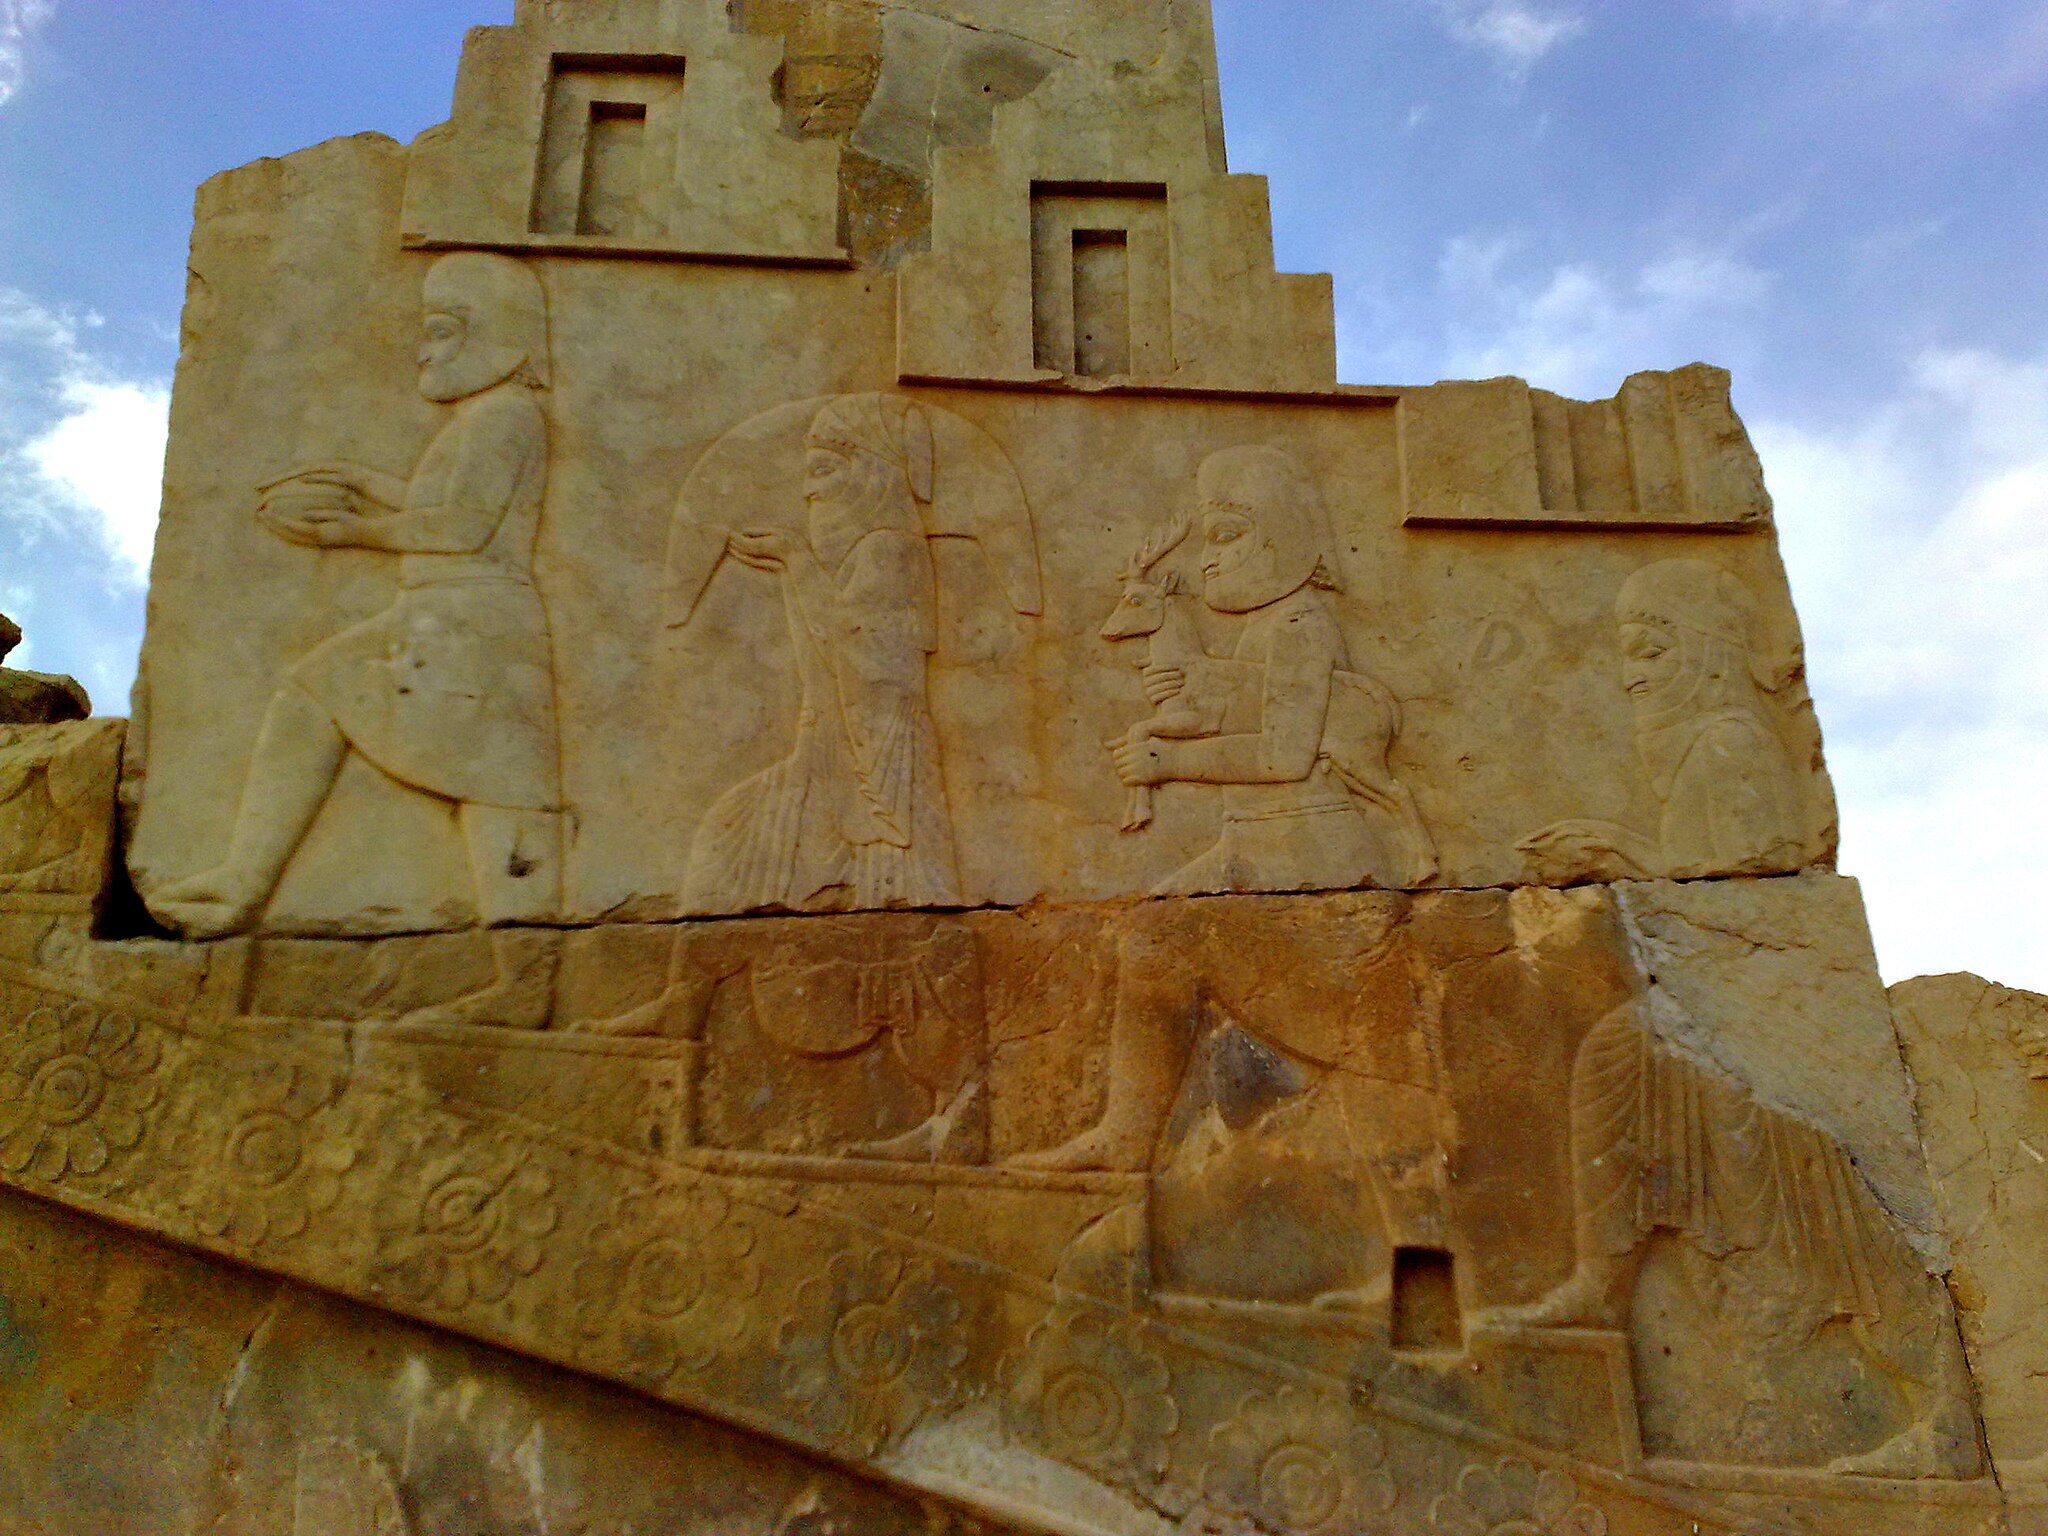
Title: پله پله تا ملاقات خدا - panoramio
Description: پله پله تا ملاقات خدا!
Date: Taken on 27 October 2010
Categories: Panoramio files uploaded by Panoramio upload bot, Panoramio images reviewed by trusted users, Photos from Panoramio, Files with coordinates missing SDC location of creation, 2010 in Persepolis, Iran photographs taken on 2010-10-27, Southern staircase of Tachara, Reliefs of gift-bearing delegations in Persepolis, Photos from Panoramio ID 4463059